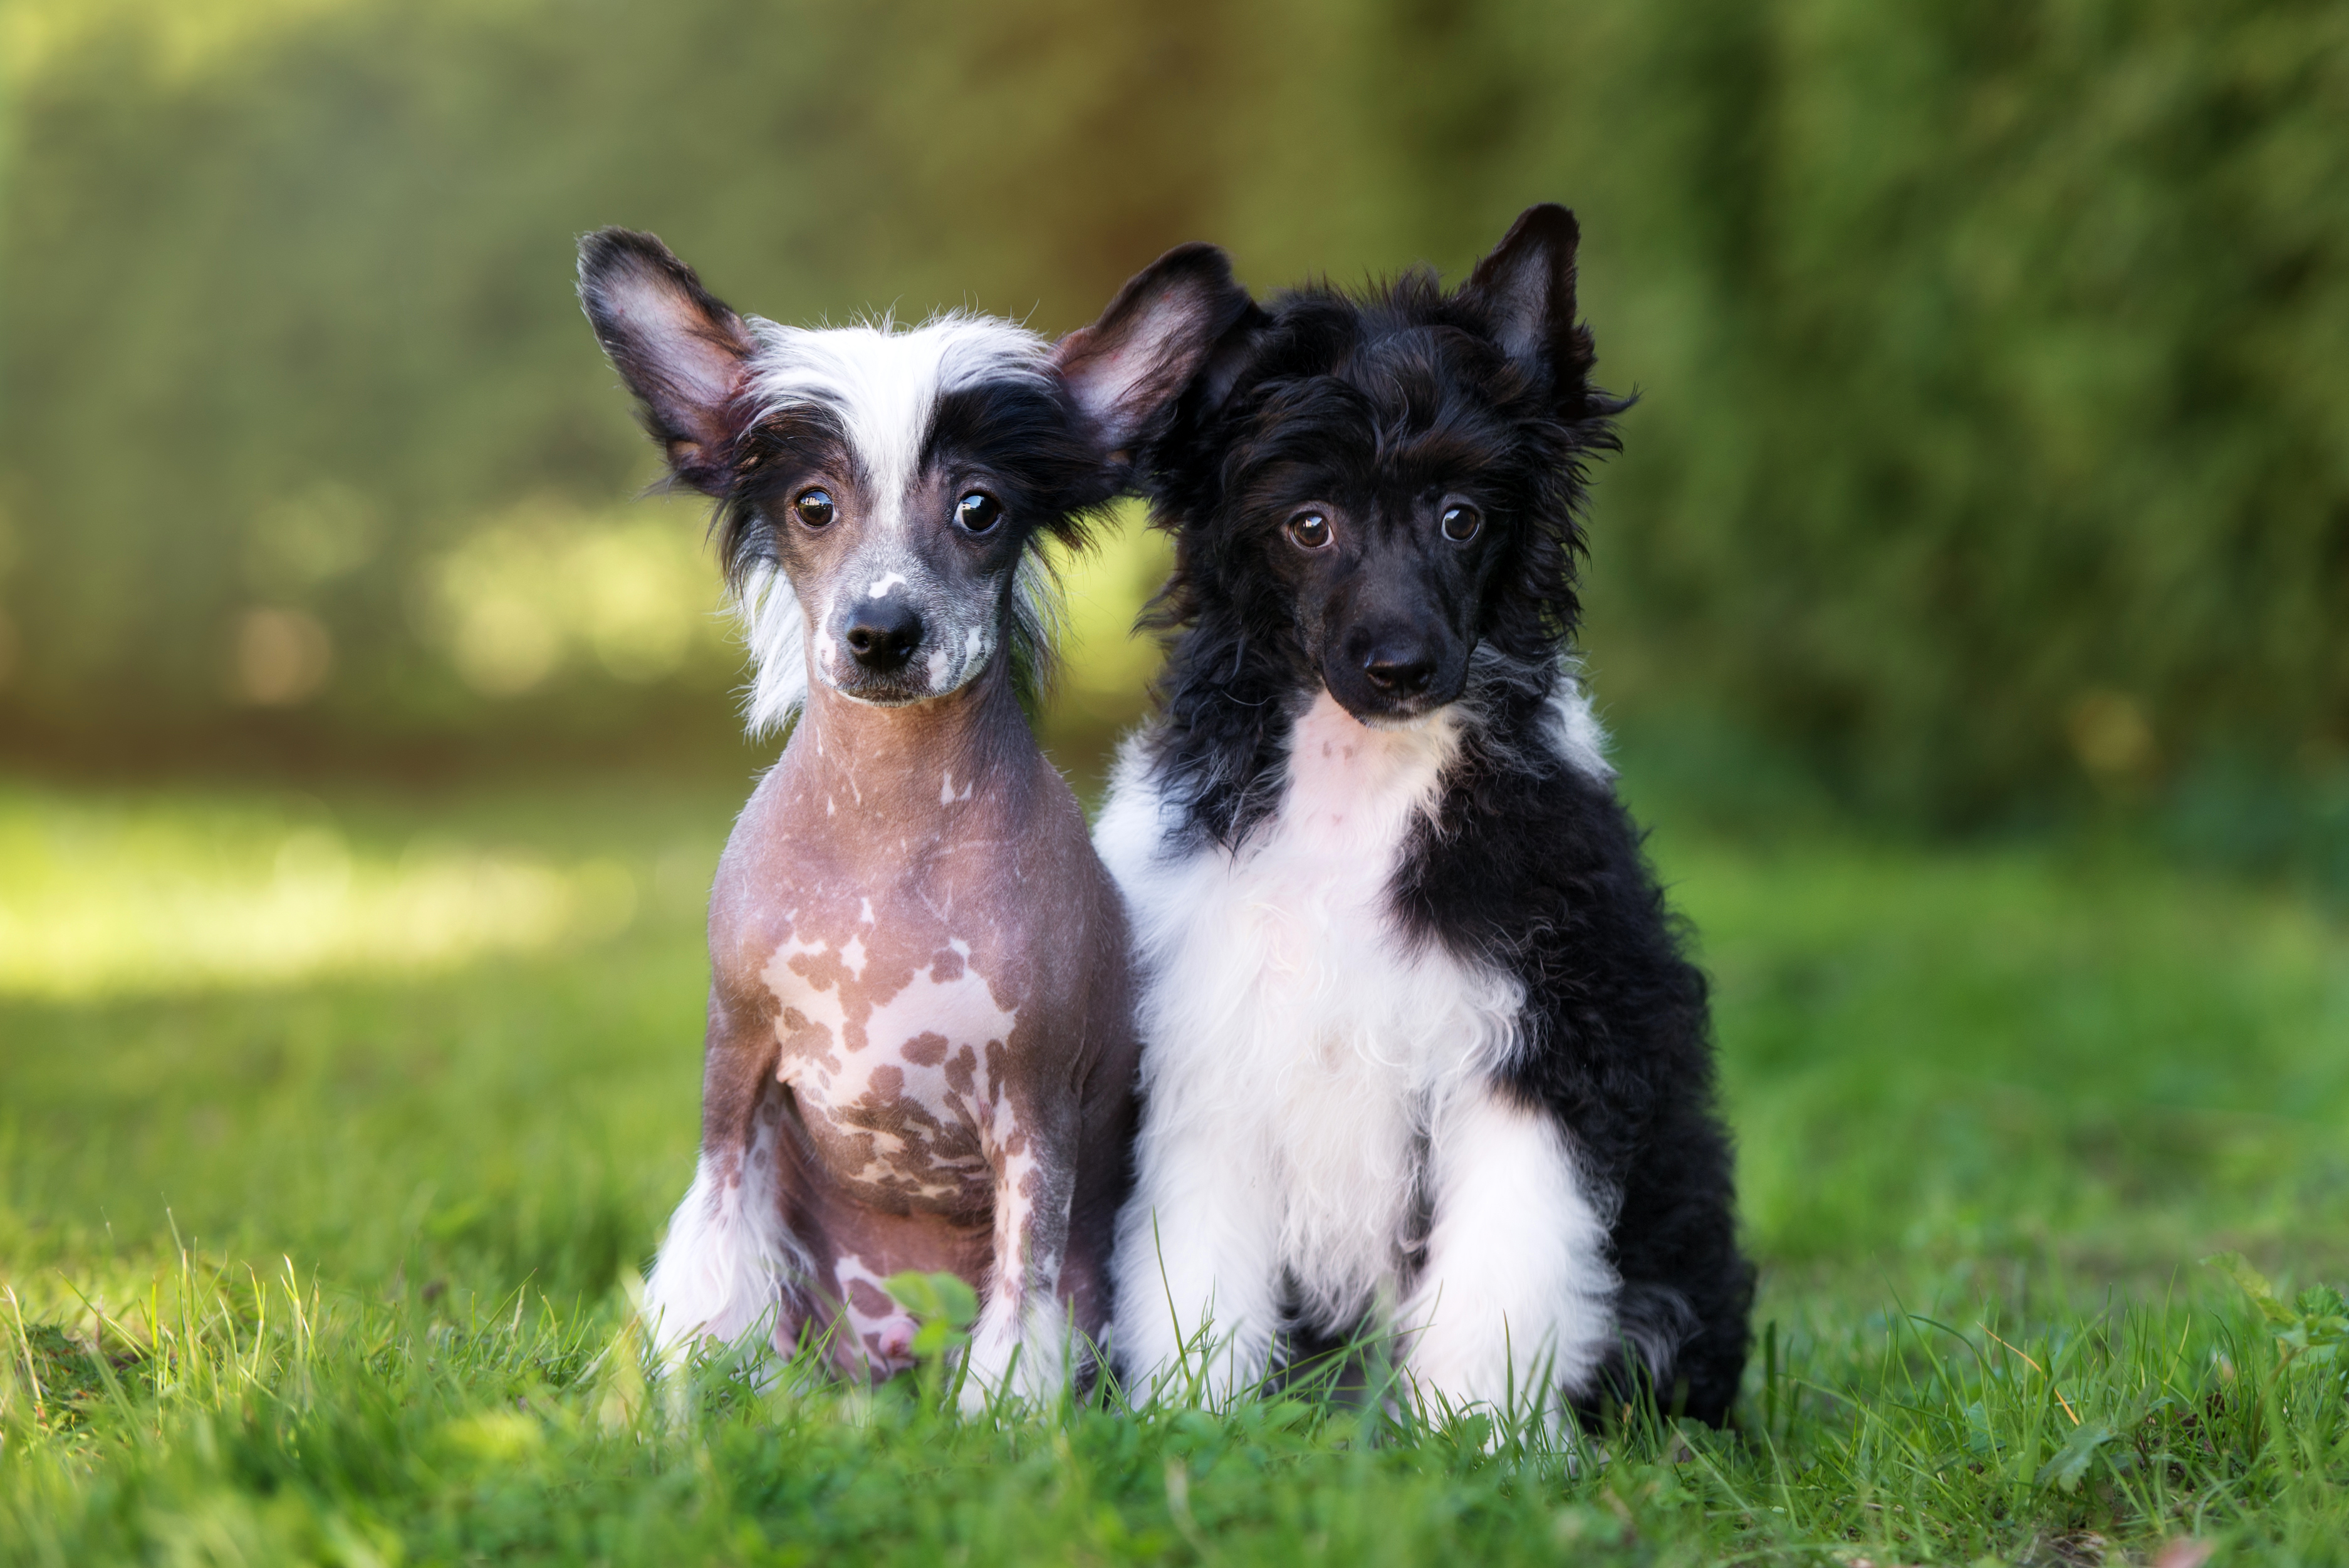
Adjective: hairier
Antonym: balder